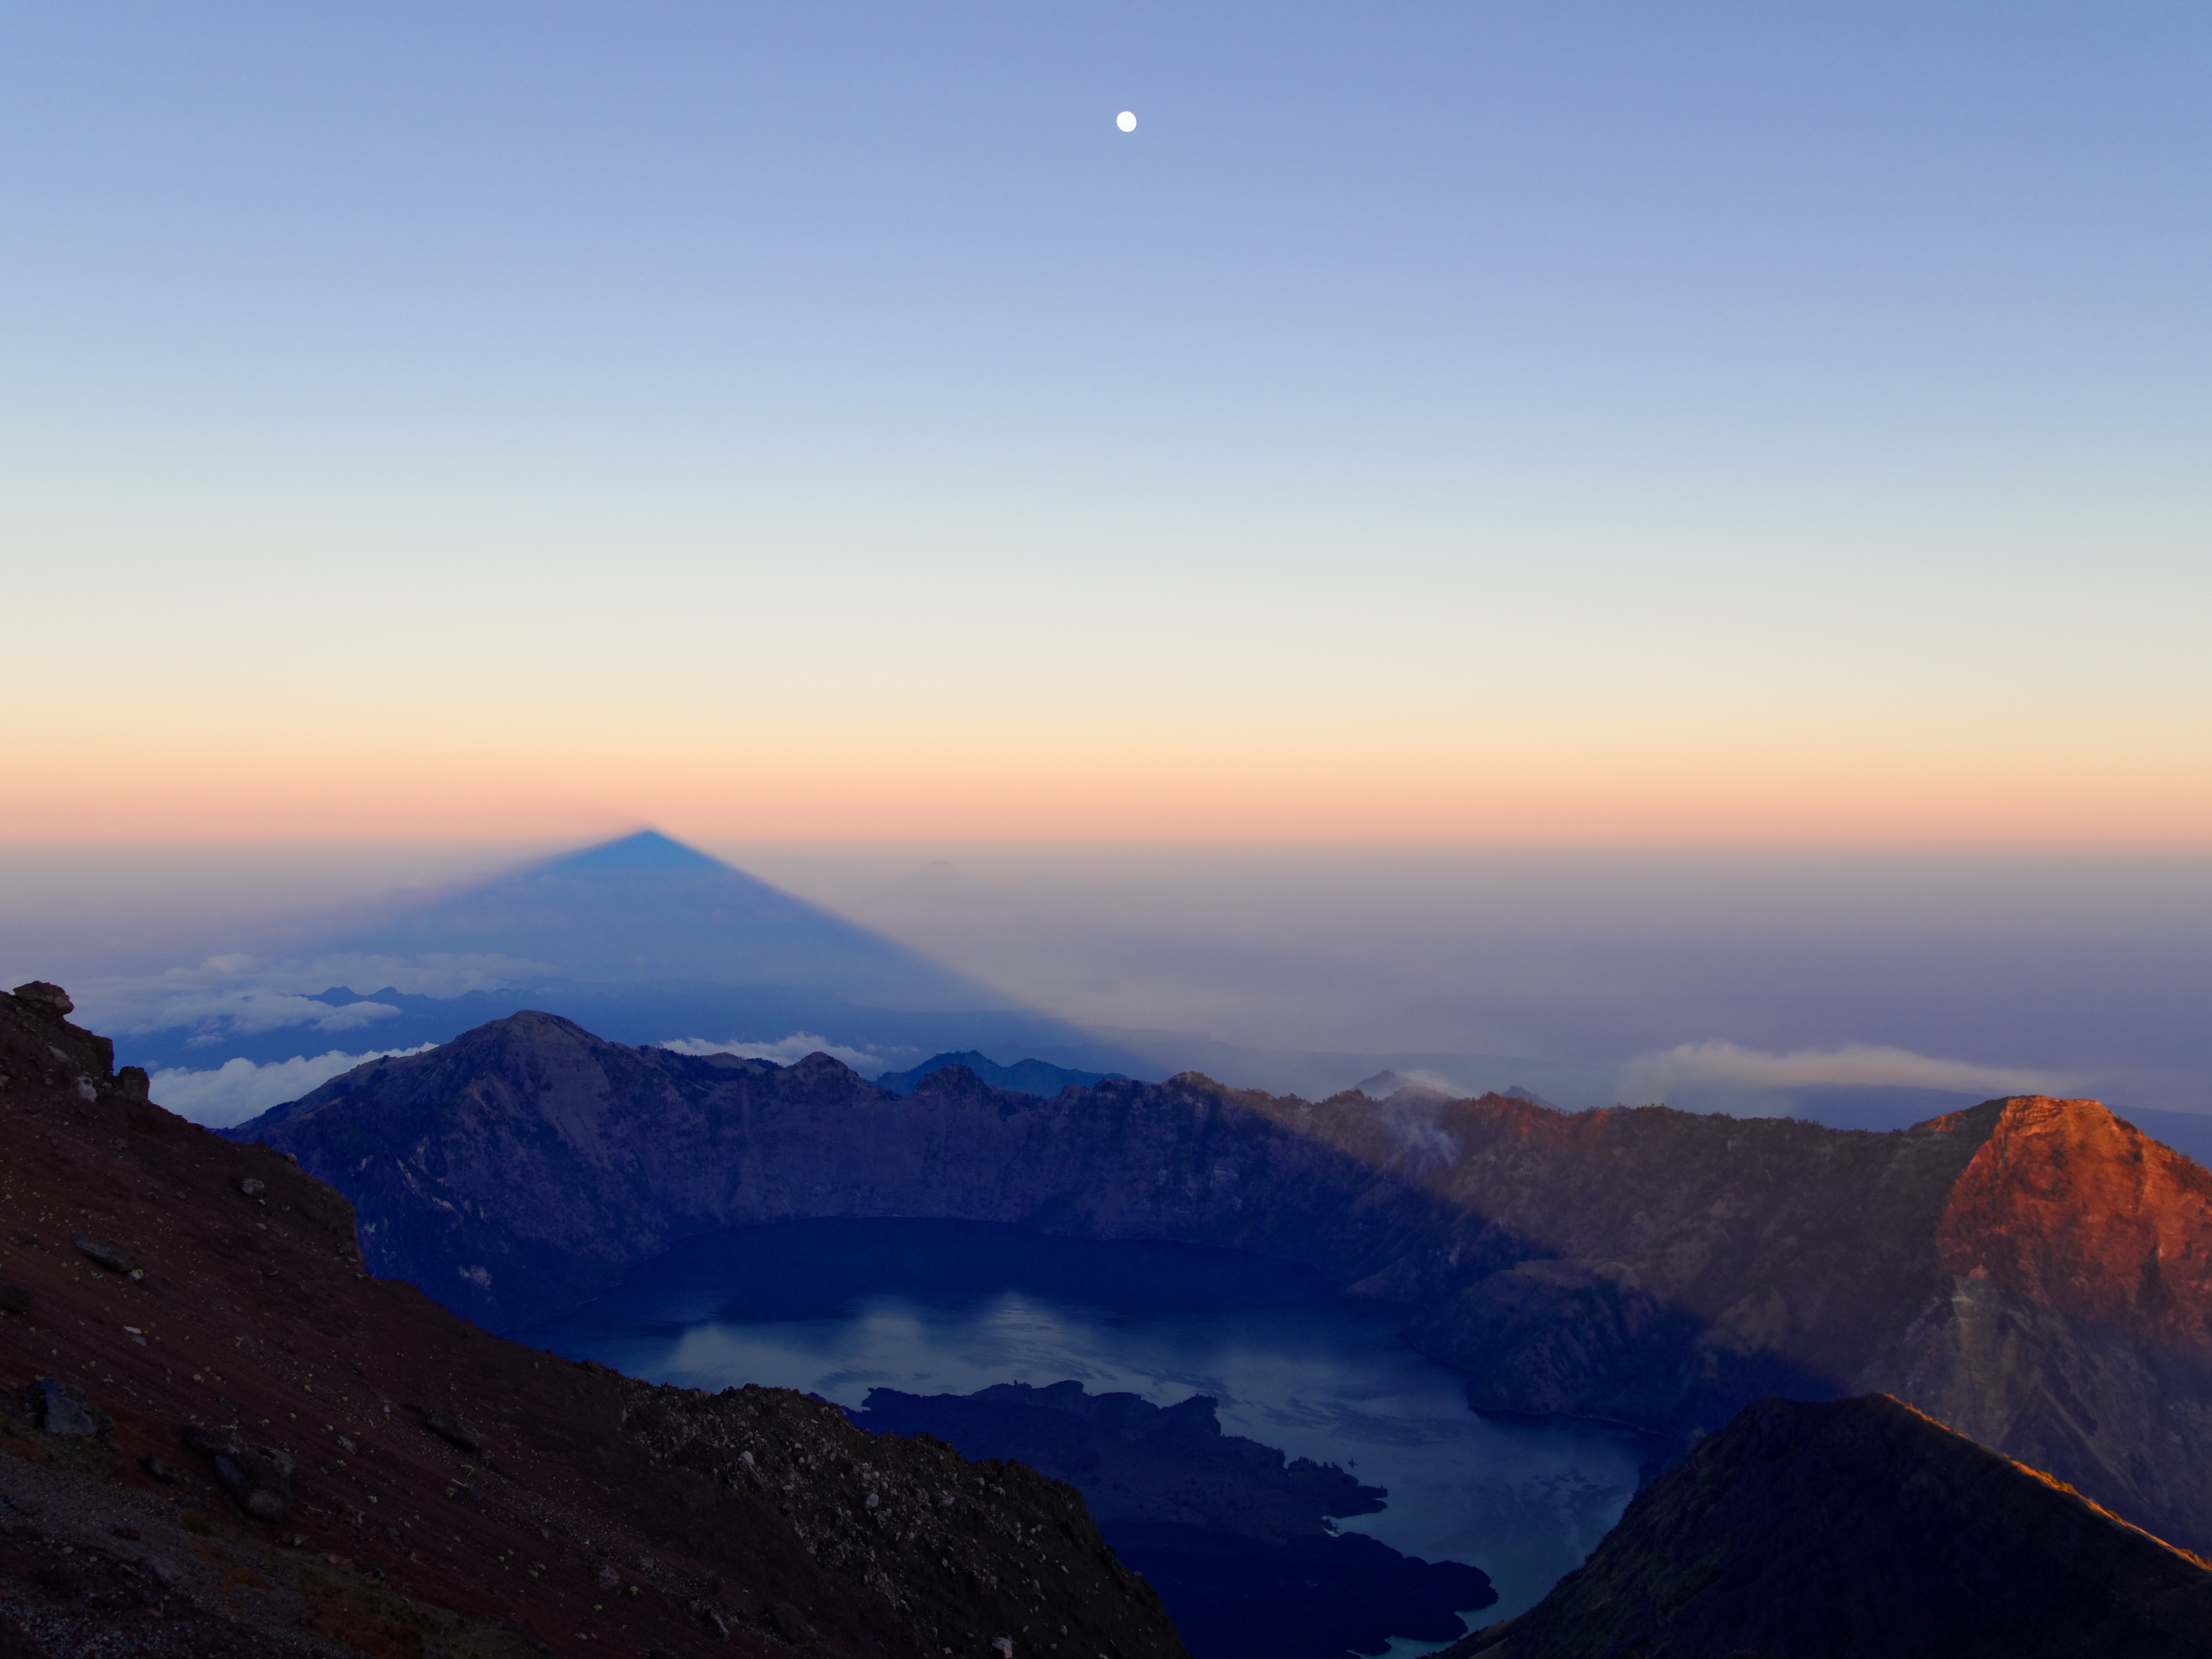
horizon, mountain, sunrise, sunset, sunlight, morning, hill, dawn, mountain range, dusk, evening, distance, volcano, crater, ridge, summit, plateau, landform, geographical feature, atmospheric phenomenon, mountainous landforms